List of London Monopoly locations

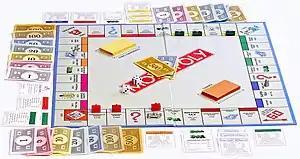
A board game with fake money

The locations on the standard British version of the board game "Monopoly" are set in London and were selected in 1935 by Victor Watson, managing director of John Waddington Limited. Watson became interested in the board game after his son Norman had tried the Parker Brothers original US version and recommended the company produce a board for the domestic market. He took his secretary Marjory Phillips on a day-trip from the head offices in Leeds to London and the pair looked for suitable locations to use.